Racism controversies at the University of Ottawa

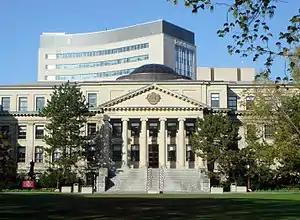
Photo of Tabaret Hall with the Desmarais Building in the background, on the University of Ottawa campus.

Several incidents of alleged racism have occurred at the University of Ottawa, located in Ottawa, Ontario, Canada. Some students and staff members have labelled these incidents as racism.